George Kruger Gray

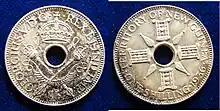
Australian New Guinea 1936 Silver Shilling by George Kruger Gray

George Edward Kruger Gray (25 December 1880 – 2 May 1943) was an English artist, best remembered for his designs of coinage and stained glass windows.